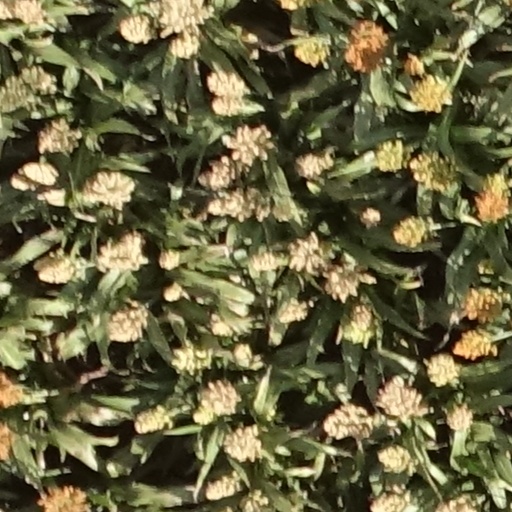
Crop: sorghum